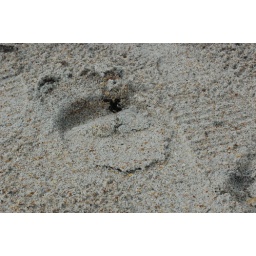
A dying, malformed yellow jacket, stuck in Susi's shoe print.